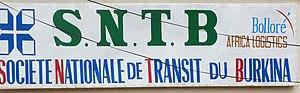
Air Burkina